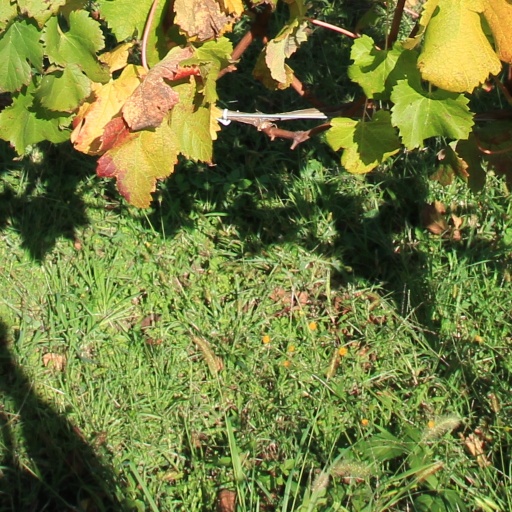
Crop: grape